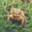
Label: frog